Hadas Yaron

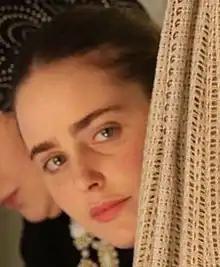
Yaron as Shira in "Fill the Void" (2012)

Hadas Yaron (born April 12, 1990) is an Israeli actress. She began acting as a child and made her film debut as a supporting actress in the 2006 film, "Out of Sight". Yaron played lead character Shira Mendelman in the 2012 Israeli drama film, "Fill the Void". In September of that year, she received an Ophir Award and became the first Israeli to win the Volpi Cup for Best Actress at the Venice Film Festival.